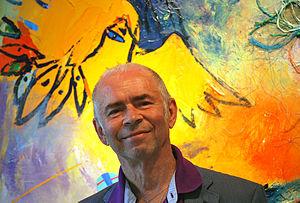
Adi Holzer est un artiste autrichien, dessinateur, graveur, peintre et sculpteur de bronze et de verre. Il travaille principalement à partir de ses studios à Furesø au Danemark et Winklern en Autriche.